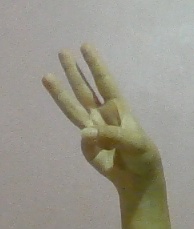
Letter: thaa